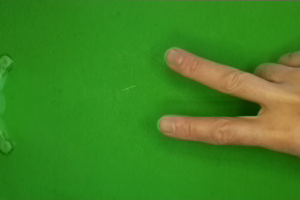
Label: scissors